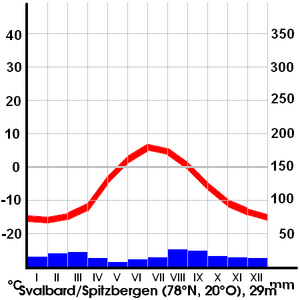
Svalbard / Klima
Svalbard har tundraklima. Den røde linje udtrykker temperaturen, mens de blå søjler viser nedbørmængden.
Svalbard er en norsk øgruppe i Nordishavet og omfatter alle øer, holme og skær mellem 74 og 81 grader nordlig bredde og mellem 10 og 35 grader østlig længde. Det samlede areal er på ca. 62.050 km², og de største øer er Spitsbergen, Nordøstlandet, Edgeøen og længst mod syd Bjørneøen. På Kræmerpynten på Kvitøya nordøst for Nordøstlandet, ligger det østligste punkt i Kongeriget Norge.